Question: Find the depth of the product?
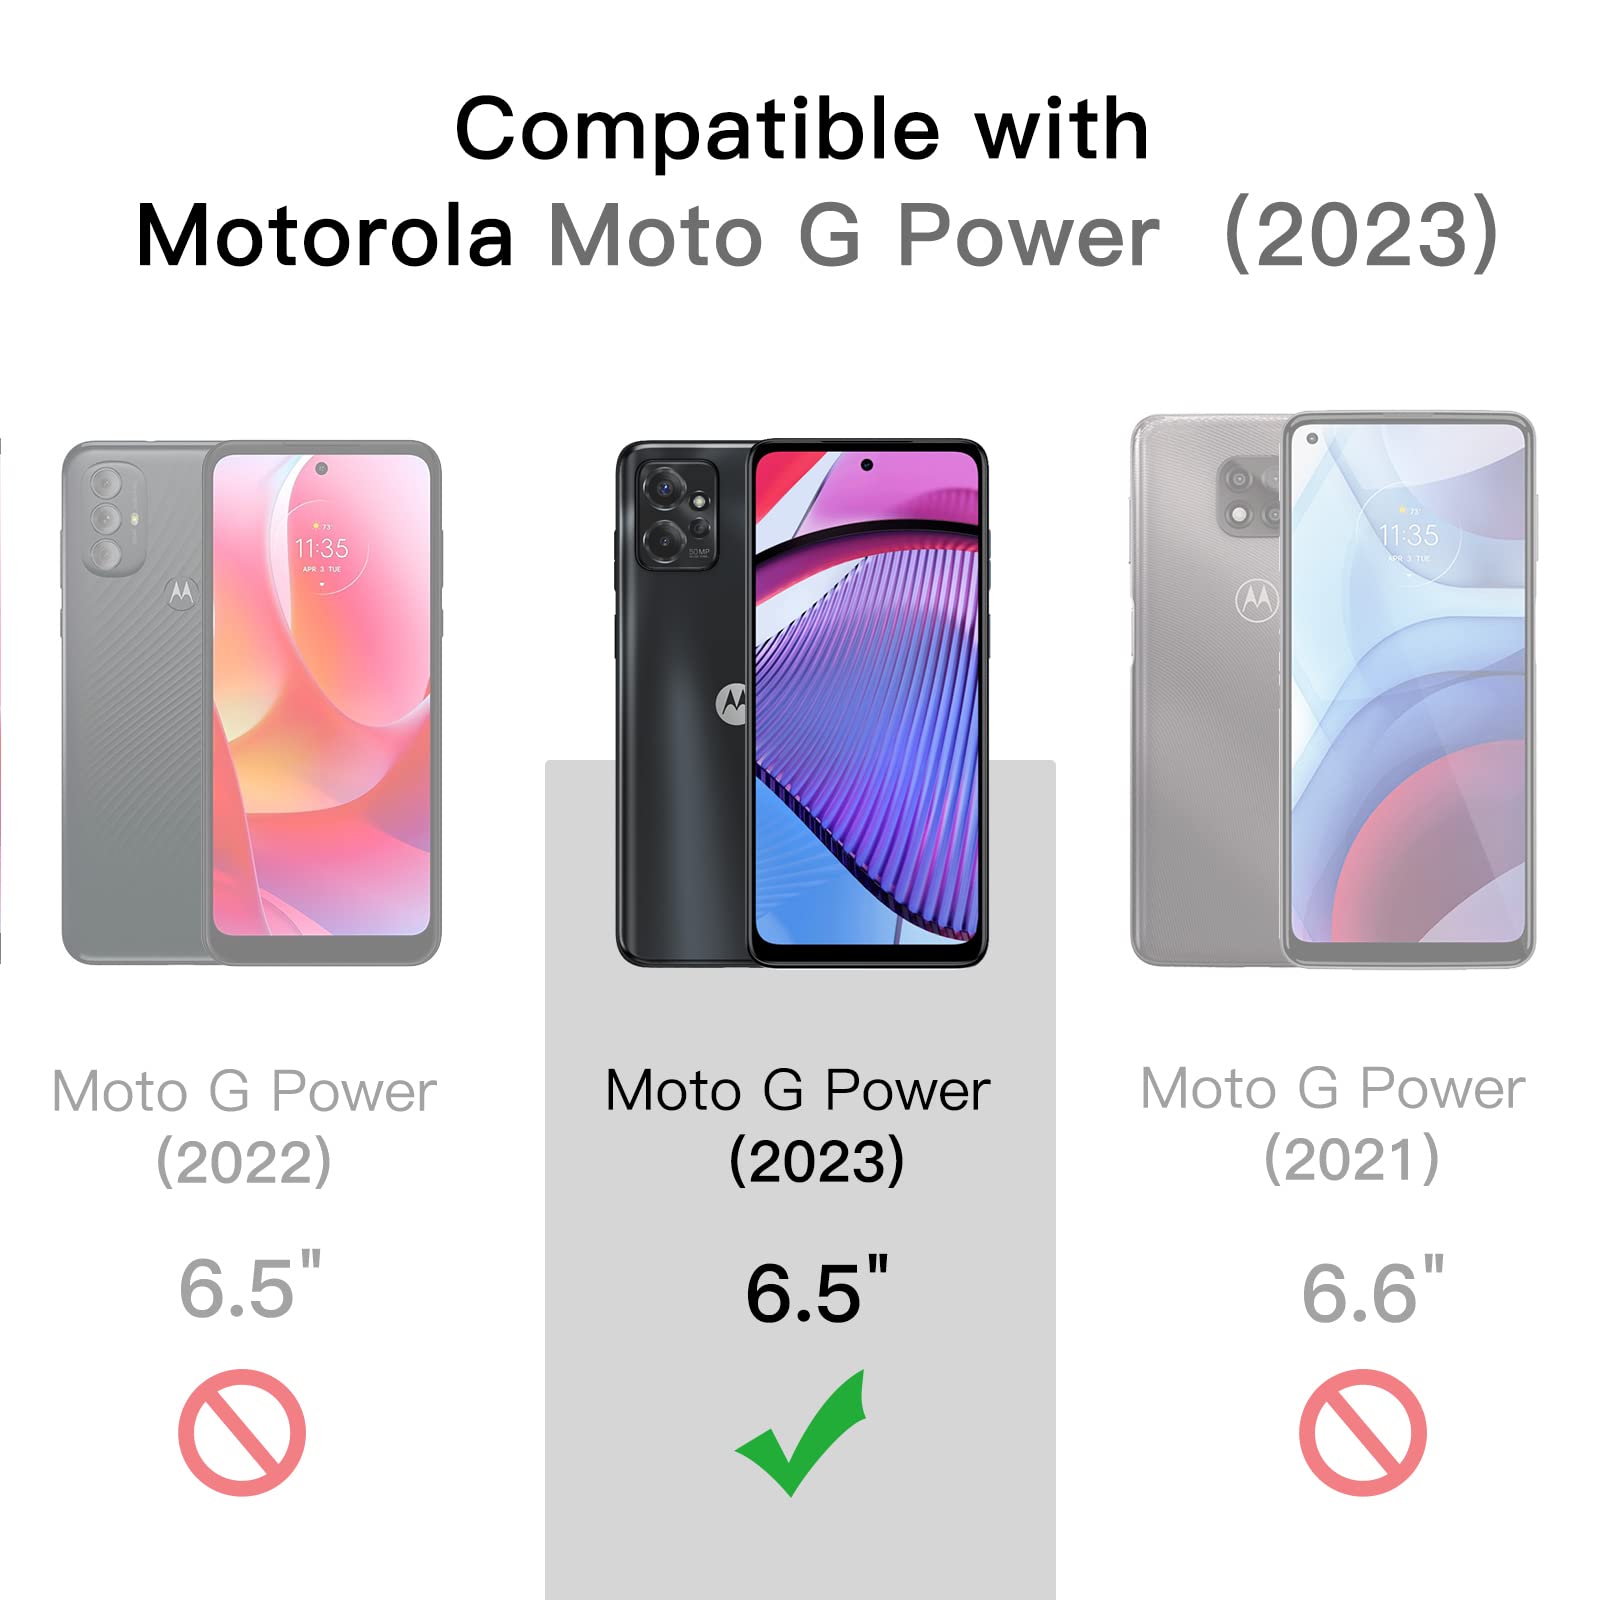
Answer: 35.0 inch